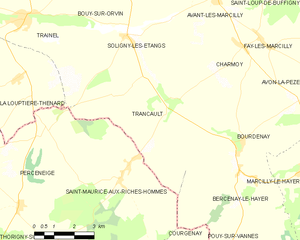
Carte des communes françaises: Trancault